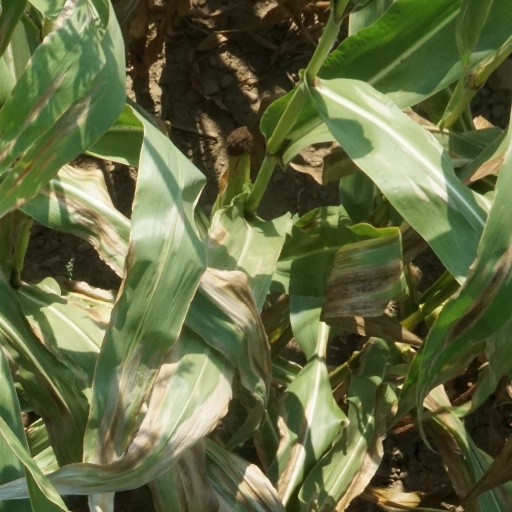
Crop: maize; corn